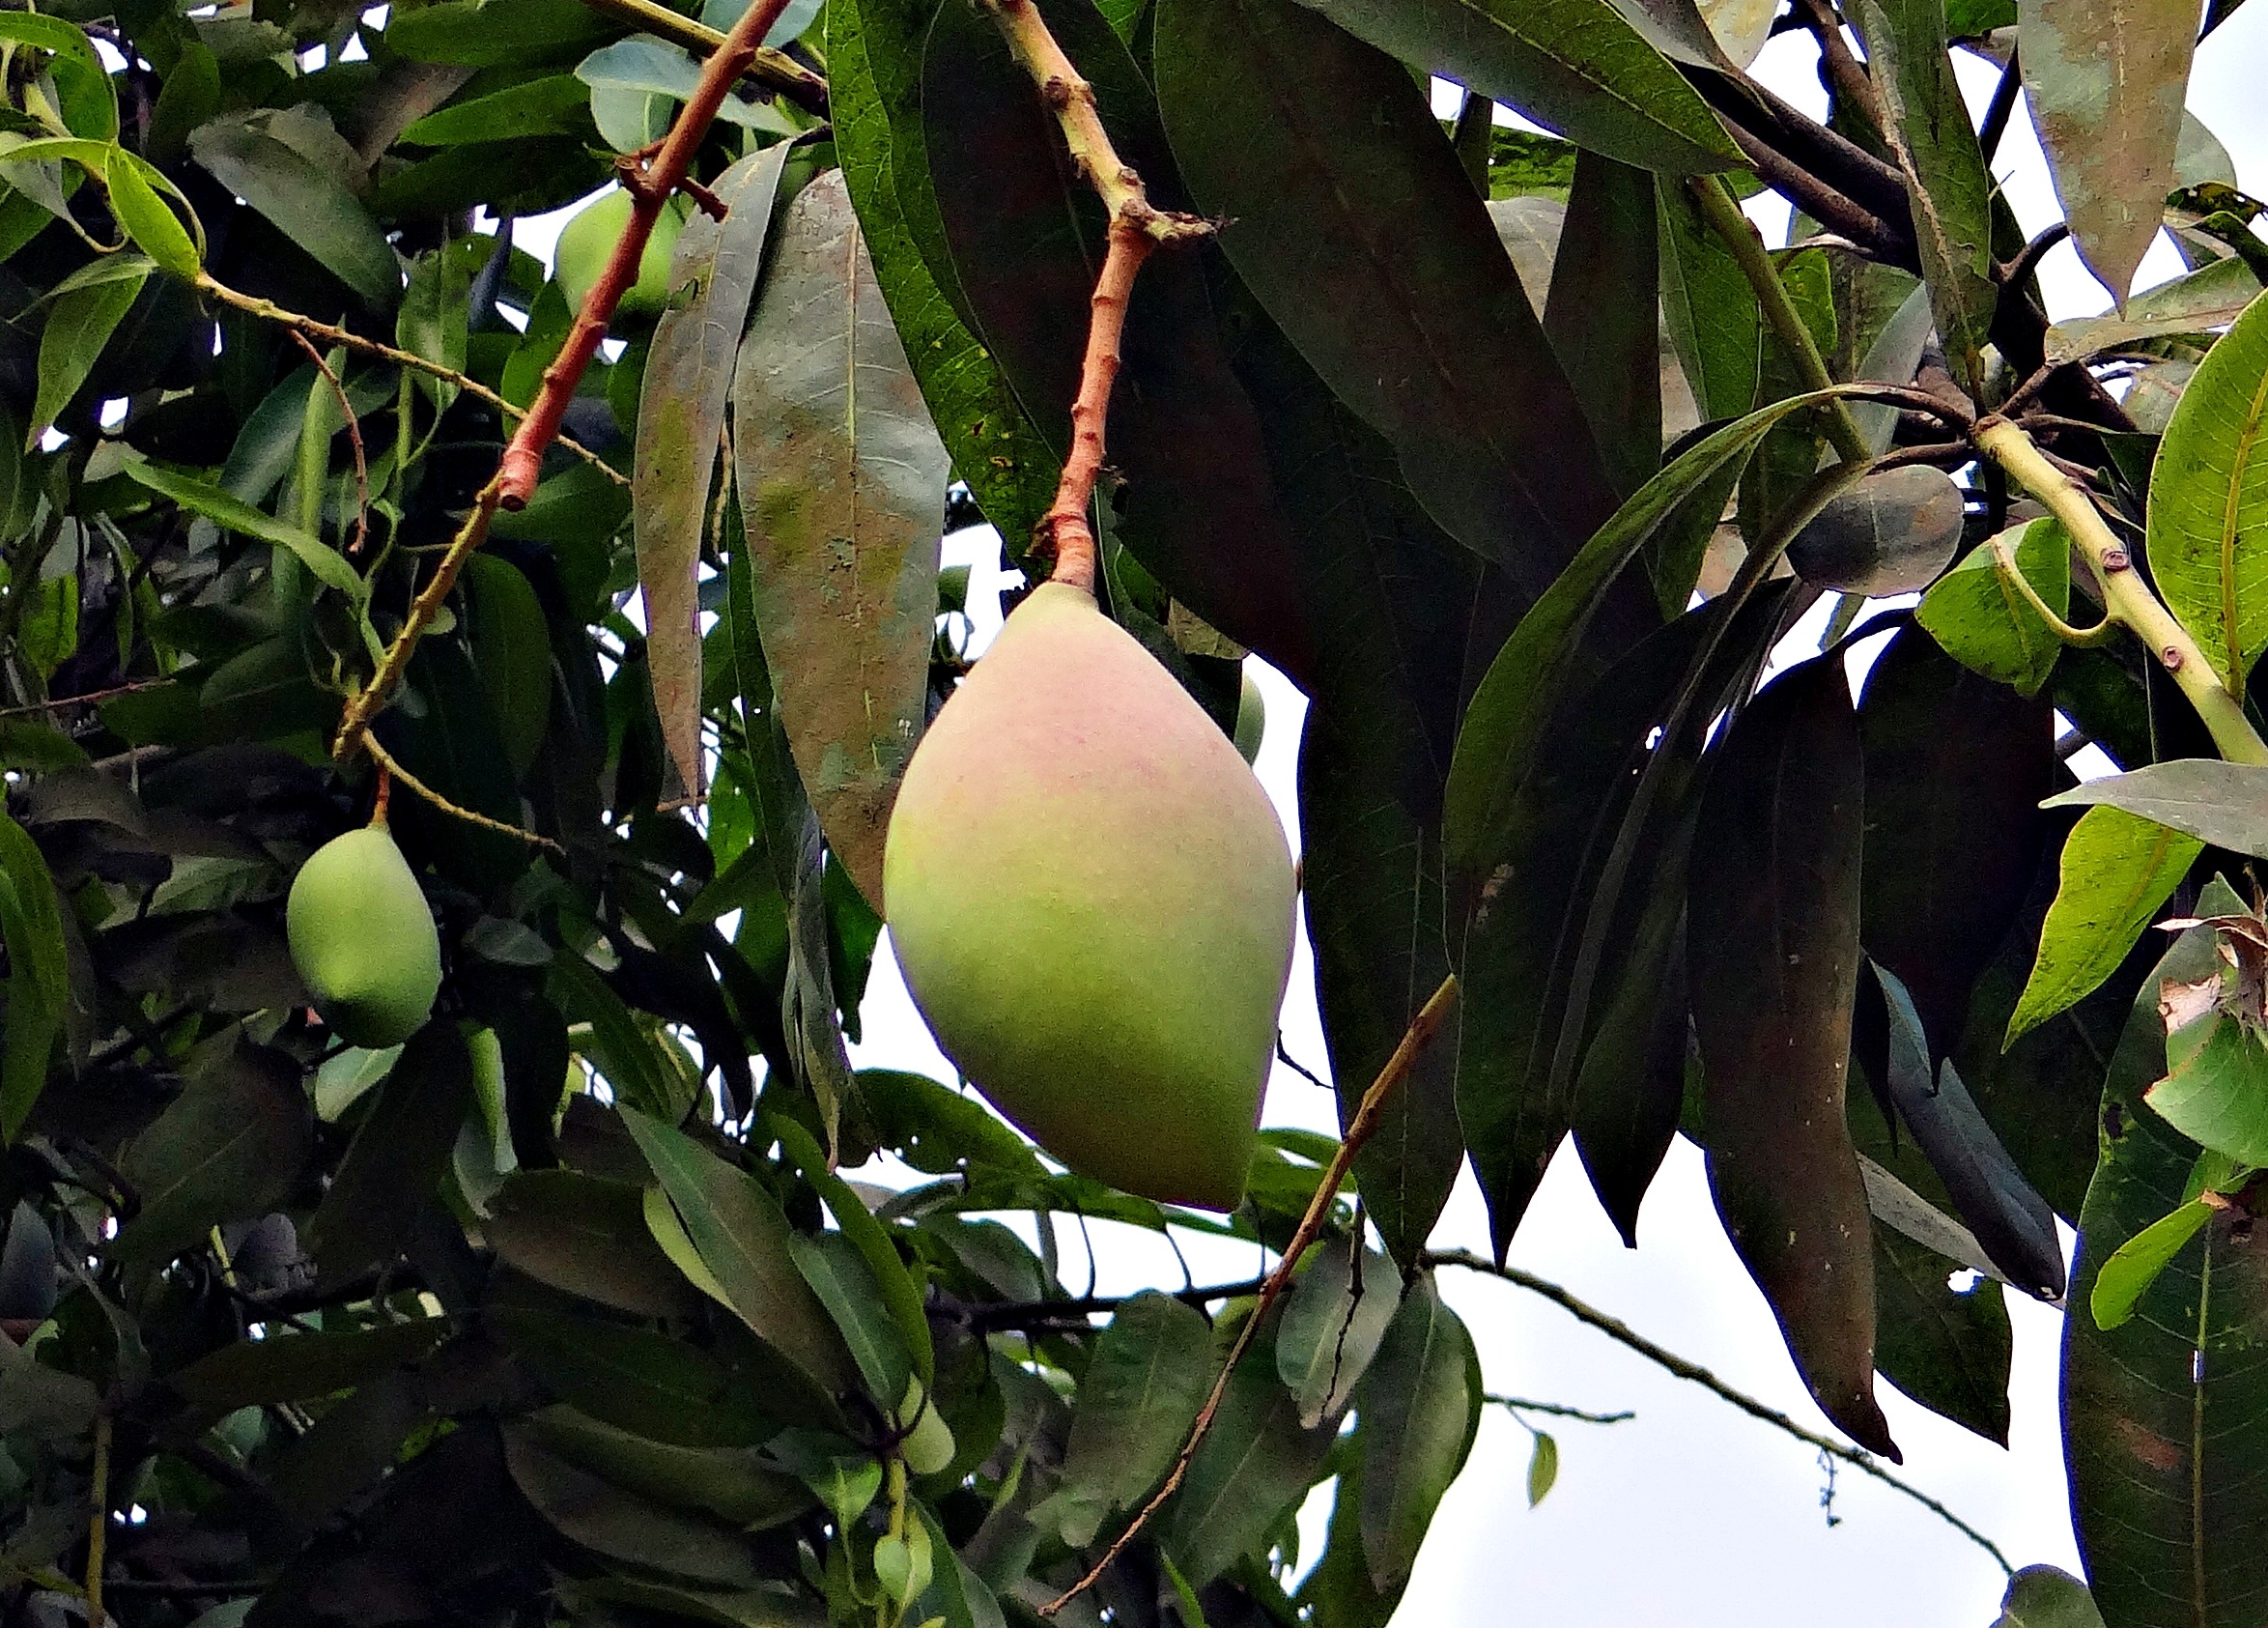
tree, nature, branch, bird, plant, fruit, leaf, flower, wildlife, food, green, jungle, produce, tropical, botany, flora, fauna, mango, india, flowering plant, totapuri, land plant, perching bird, high yield